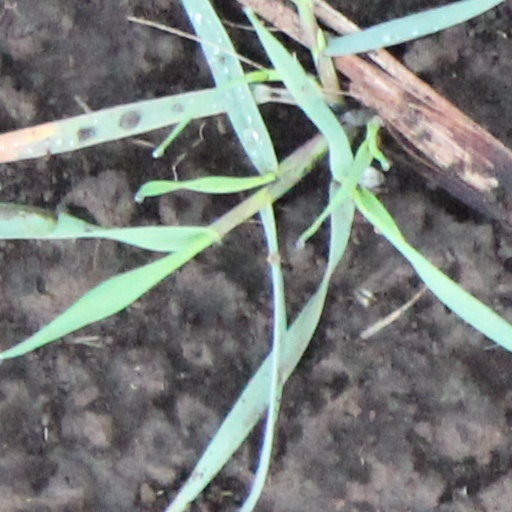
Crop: wheat